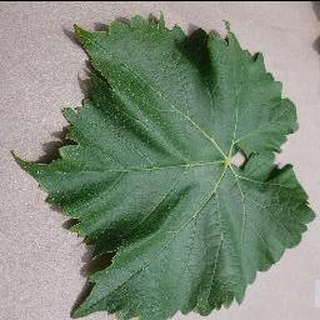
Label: healthy_grape